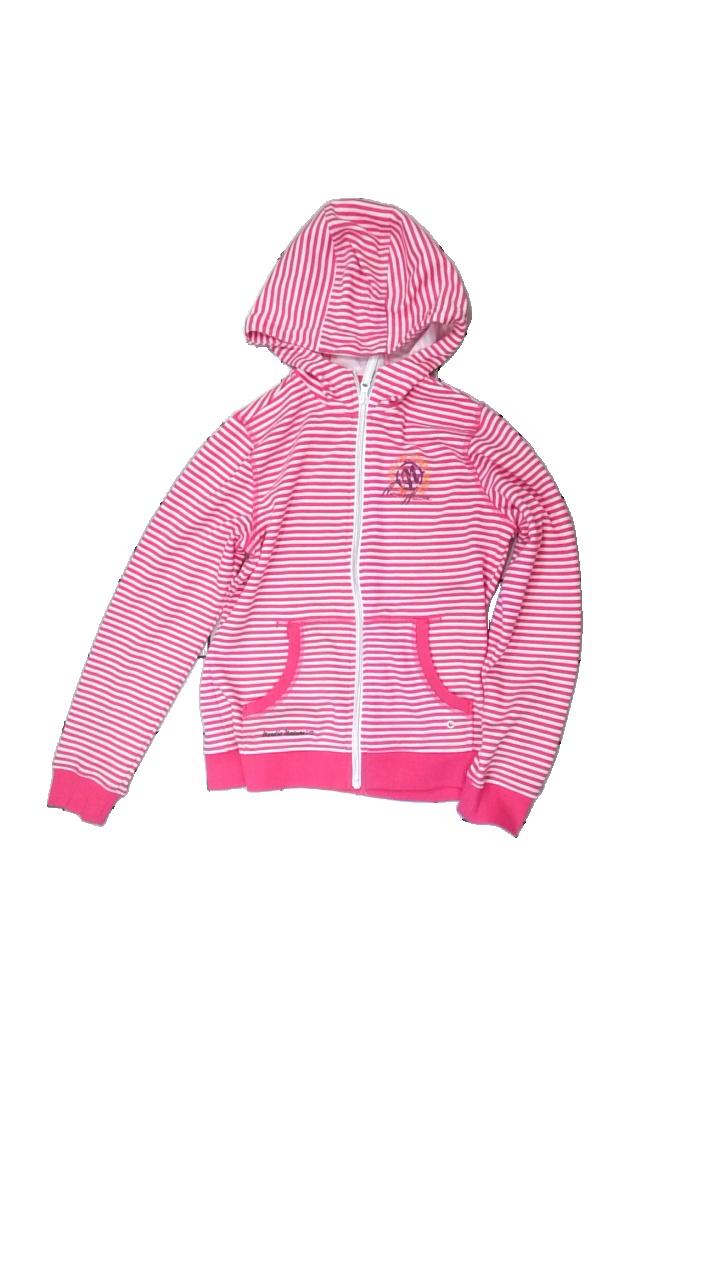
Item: Hoodie (Ladies)
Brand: Ice Peak
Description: Pink and white striped hoodie with print
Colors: Pink, White
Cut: Regular
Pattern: Striped
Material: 72% Polyester 28% Cotton
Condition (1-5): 5
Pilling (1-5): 5
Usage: Reuse
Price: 50-100